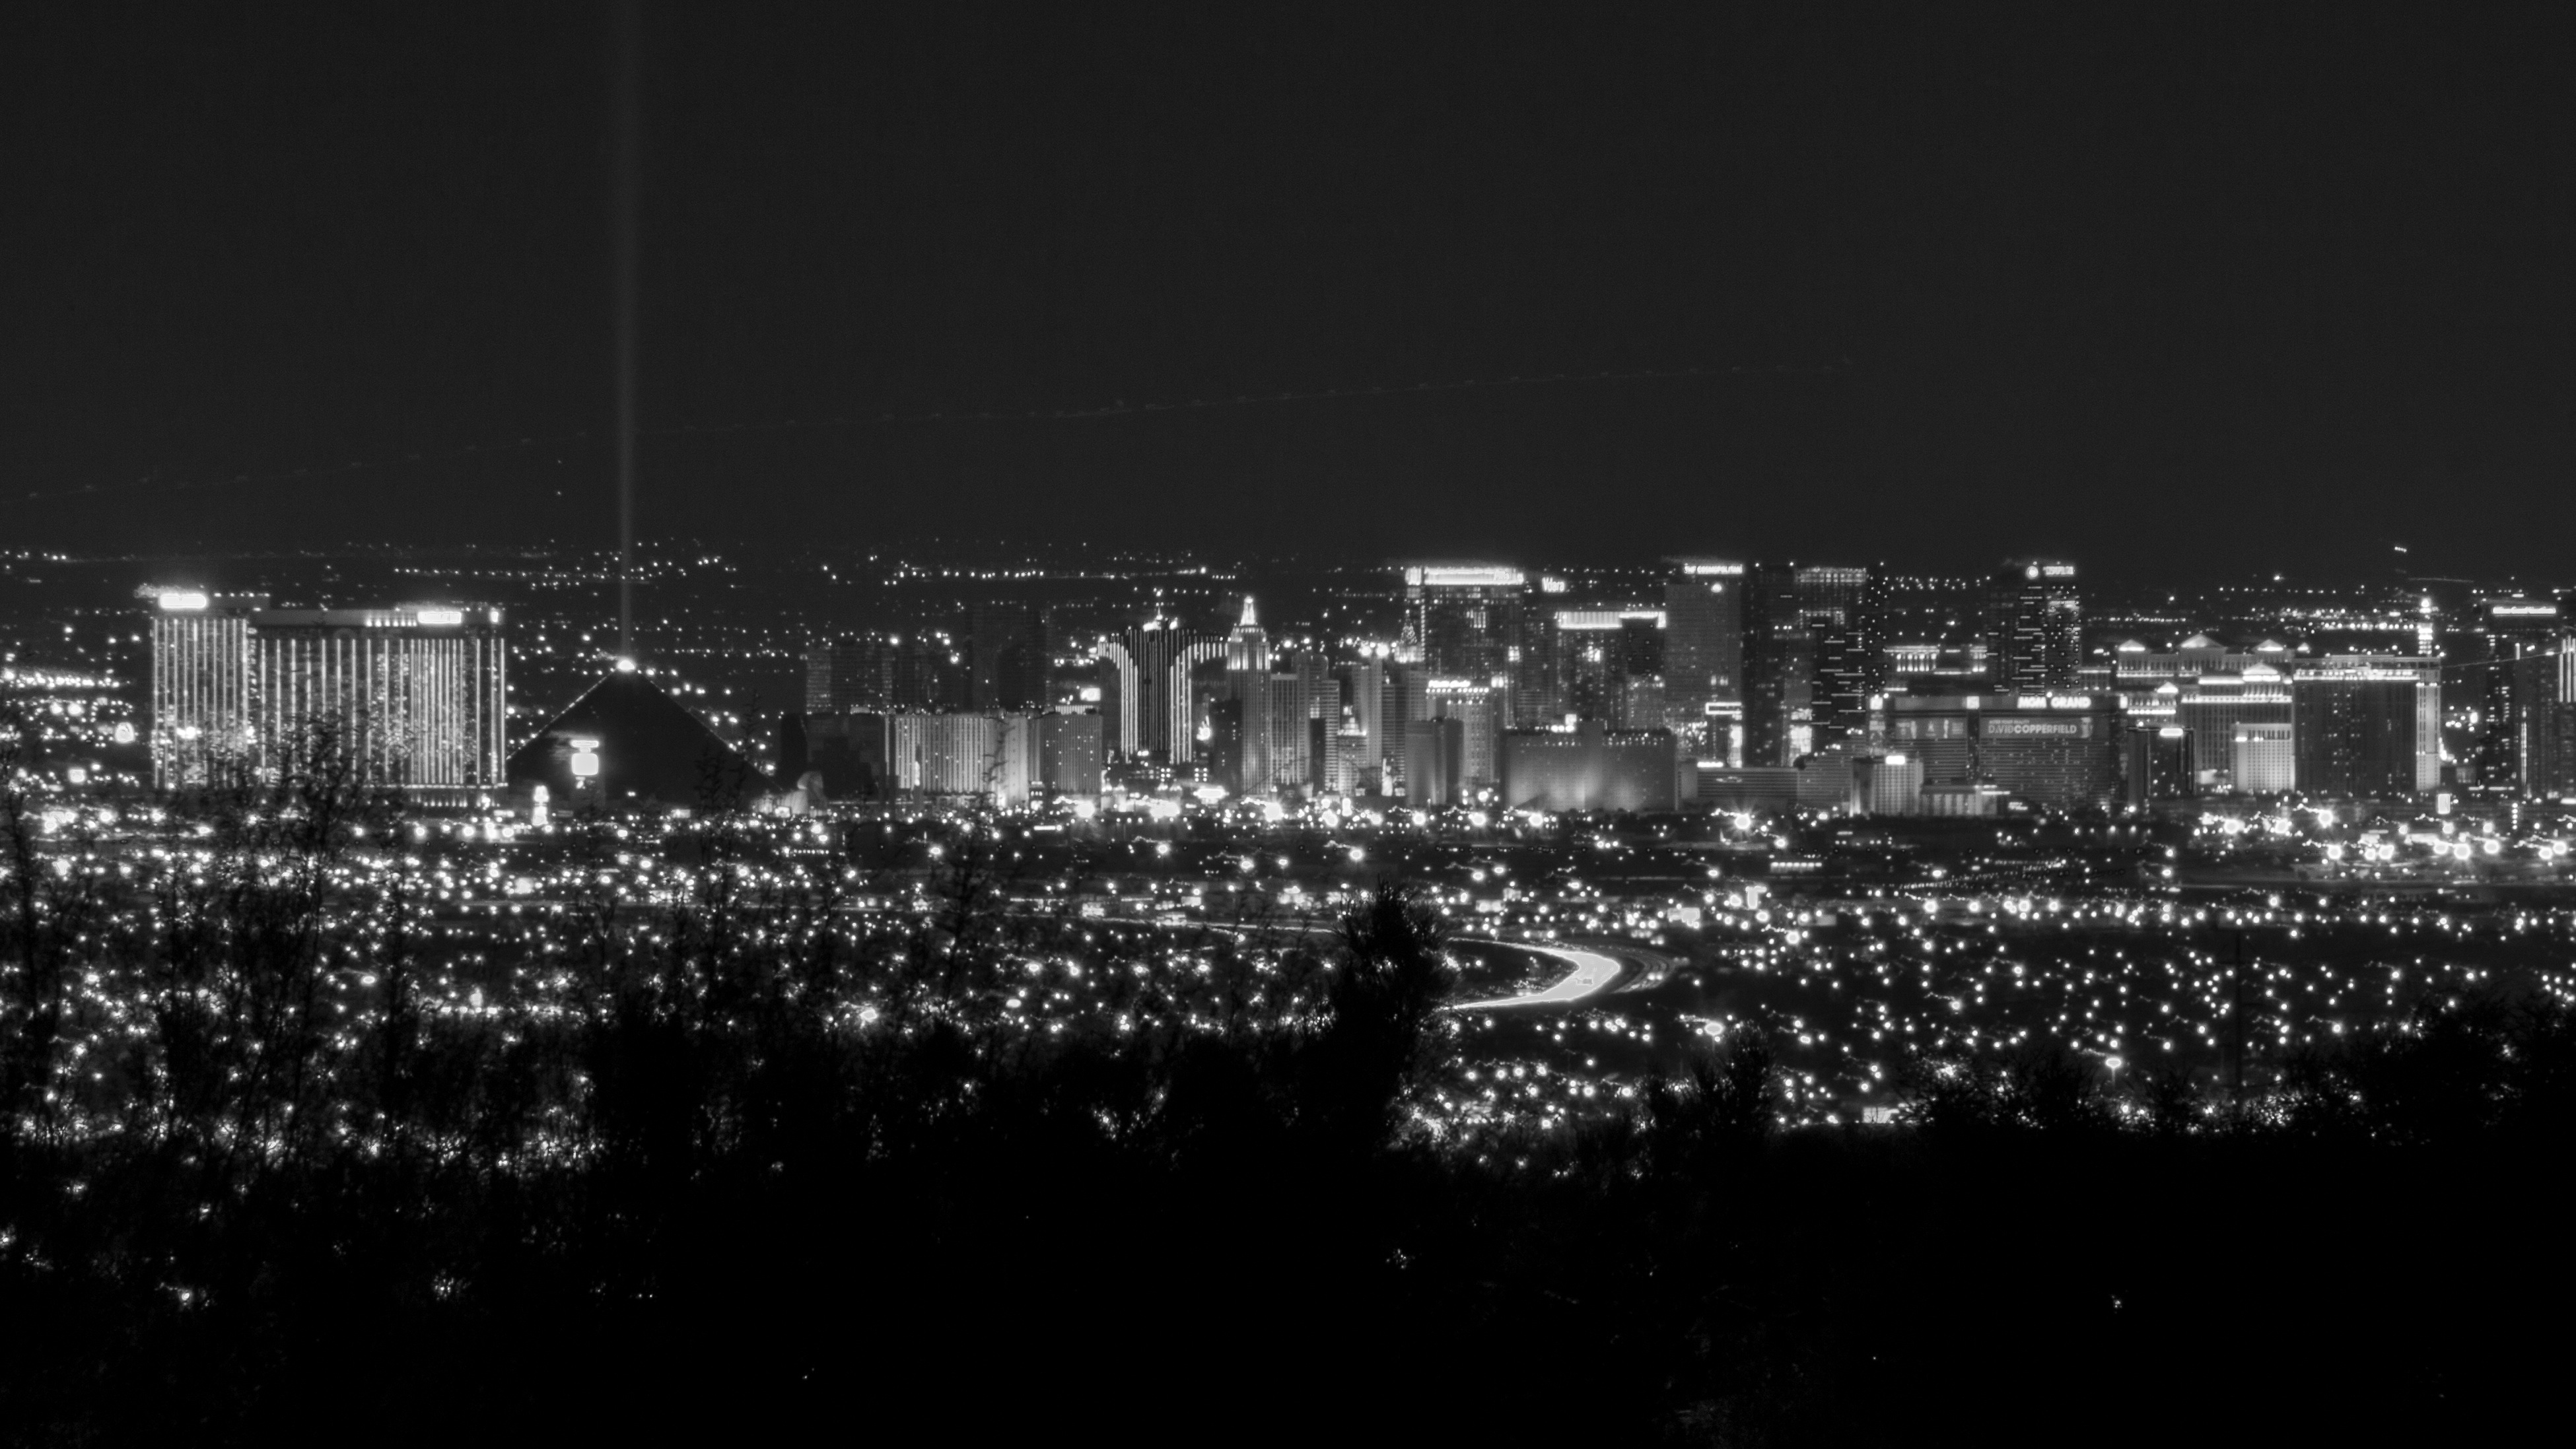
horizon, black and white, skyline, night, photography, city, skyscraper, cityscape, panorama, dusk, darkness, monochrome, metropolis, monochrome photography, human settlement, metropolitan area